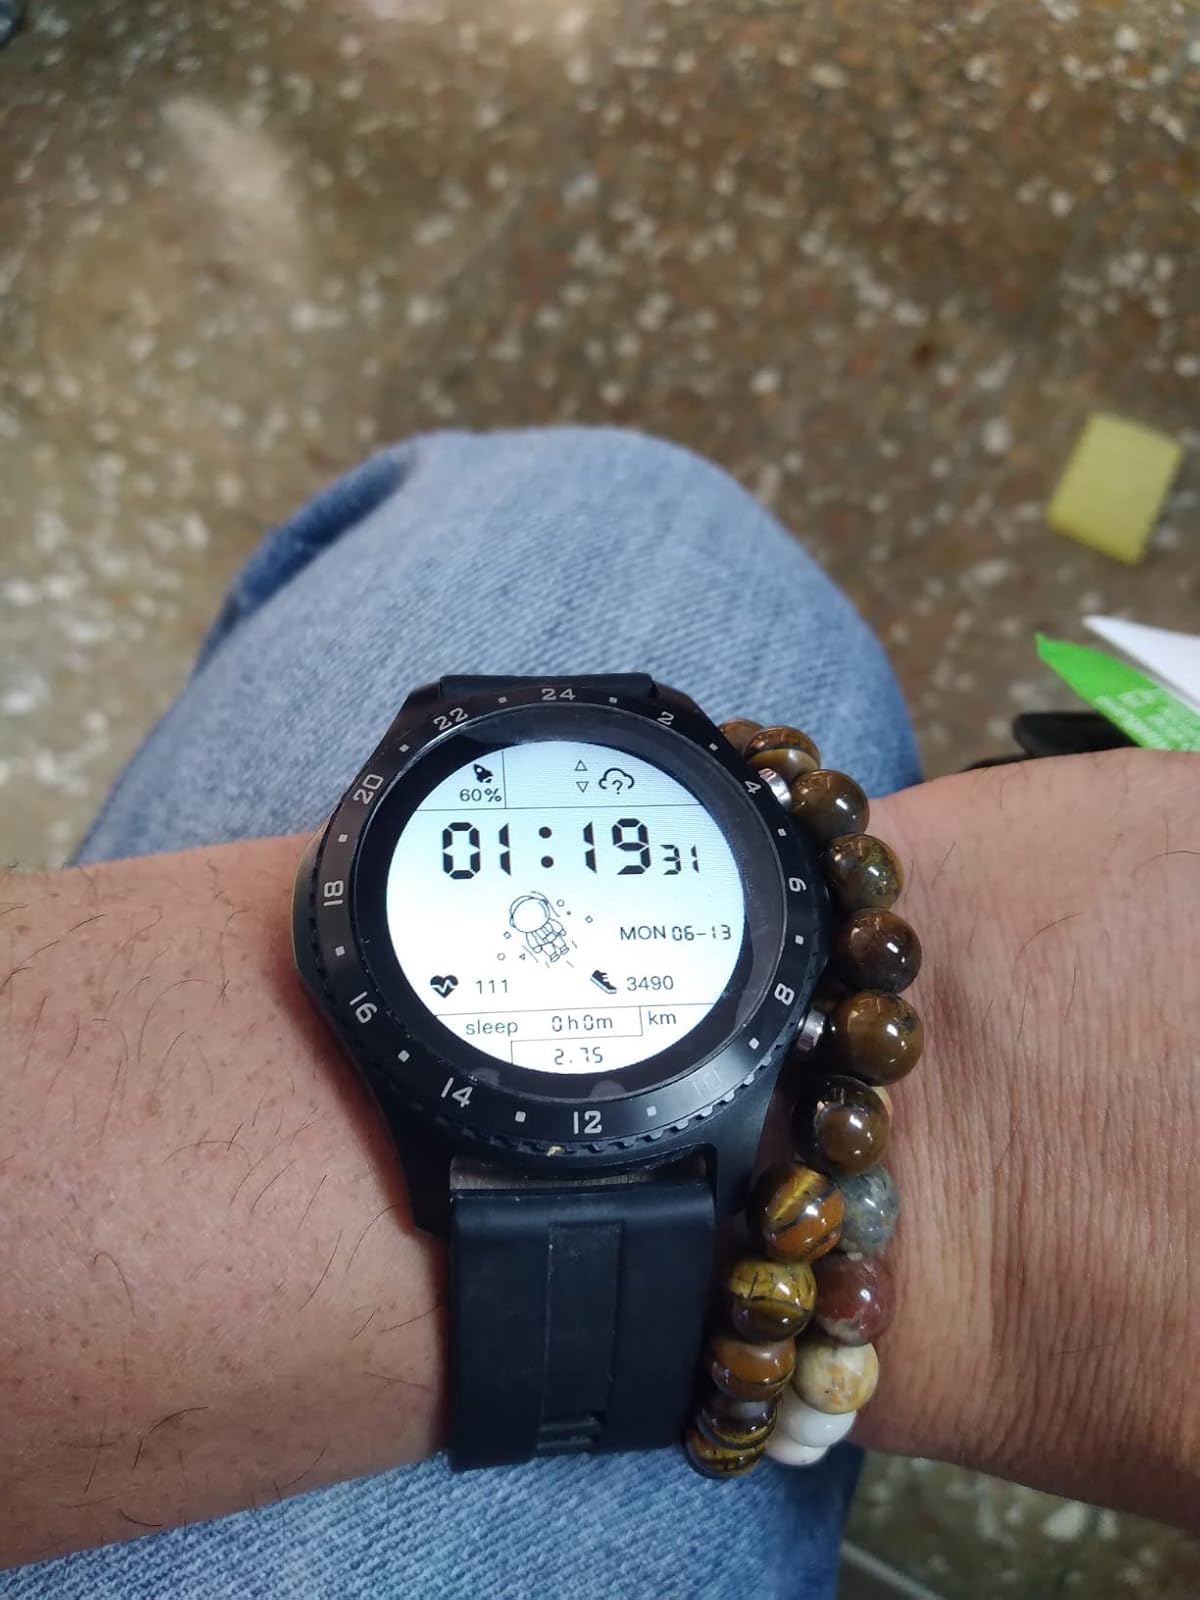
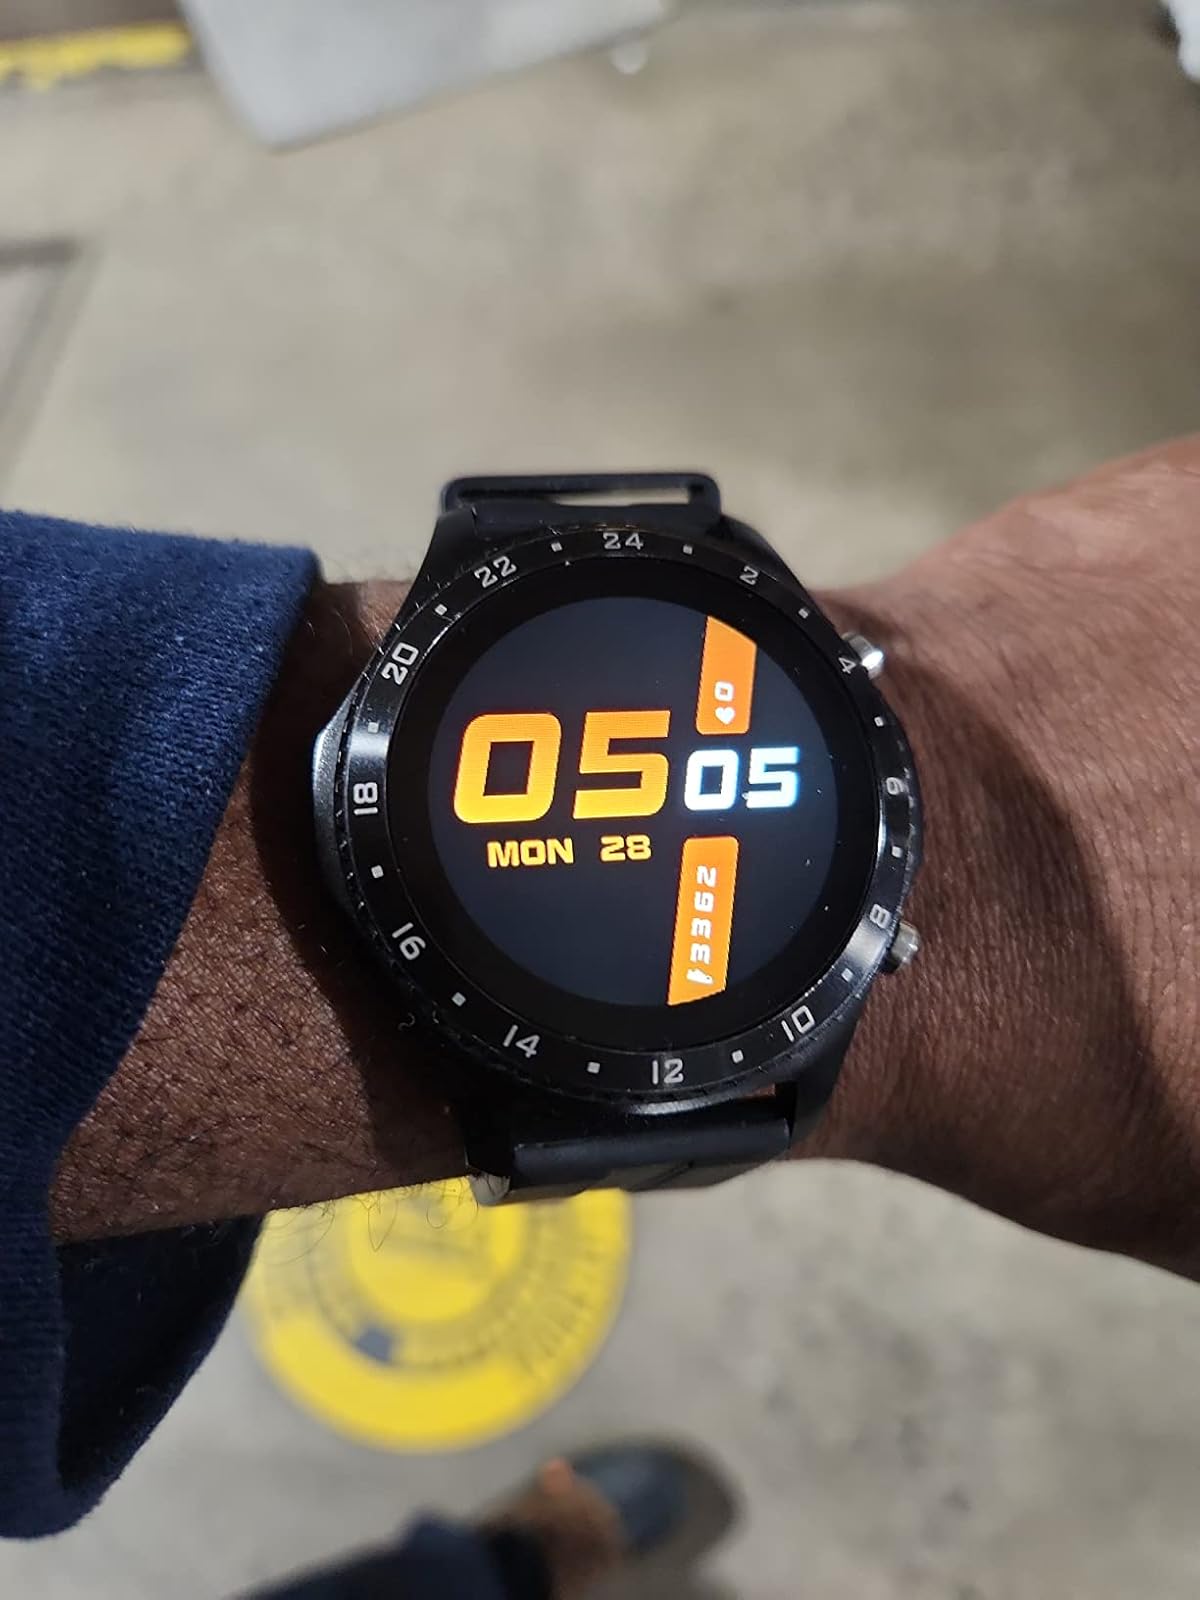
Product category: smartwatch
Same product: yes